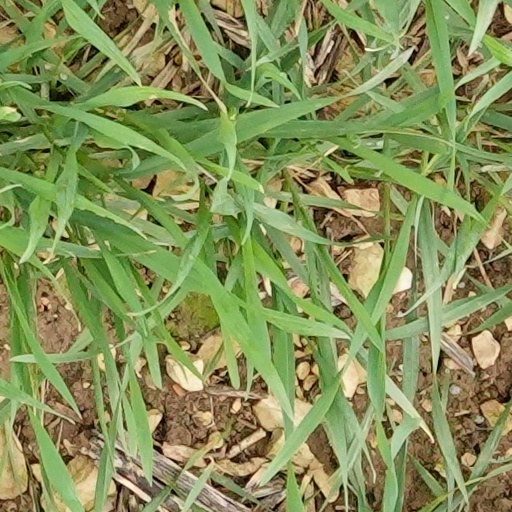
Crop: wheat